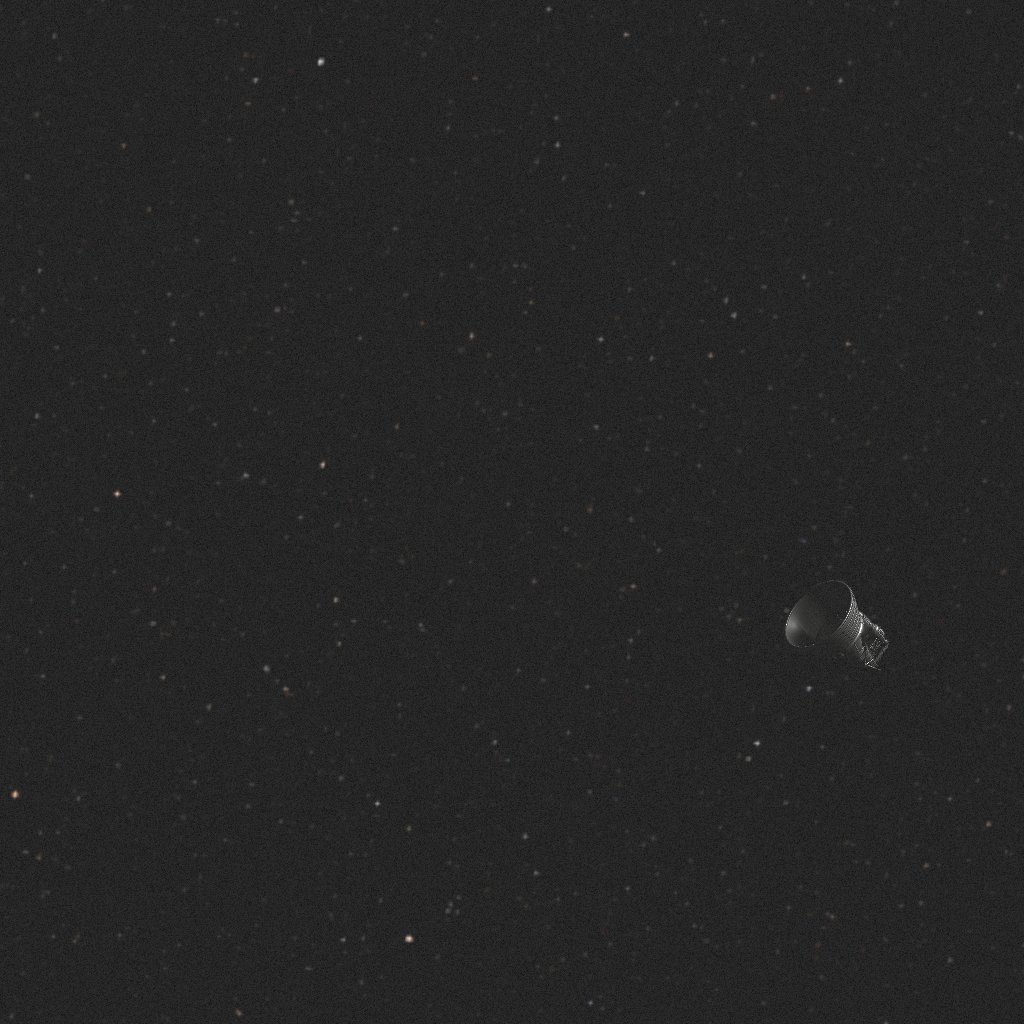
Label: debris